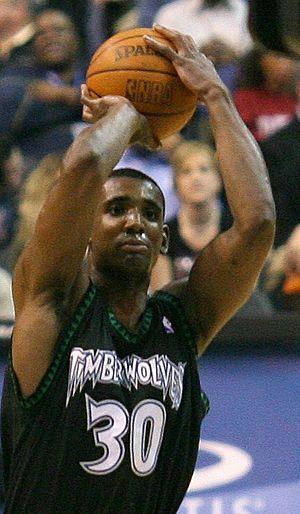
Mark D. Blount est un joueur professionnel américain de basket-ball ayant évolué notamment en NBA au poste de pivot.